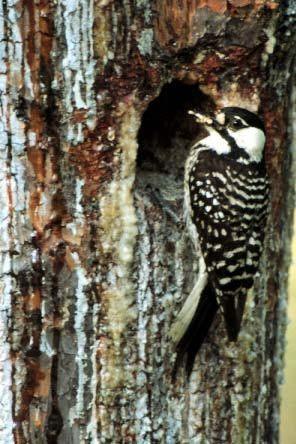
A photo of a red cockaded woodpecker